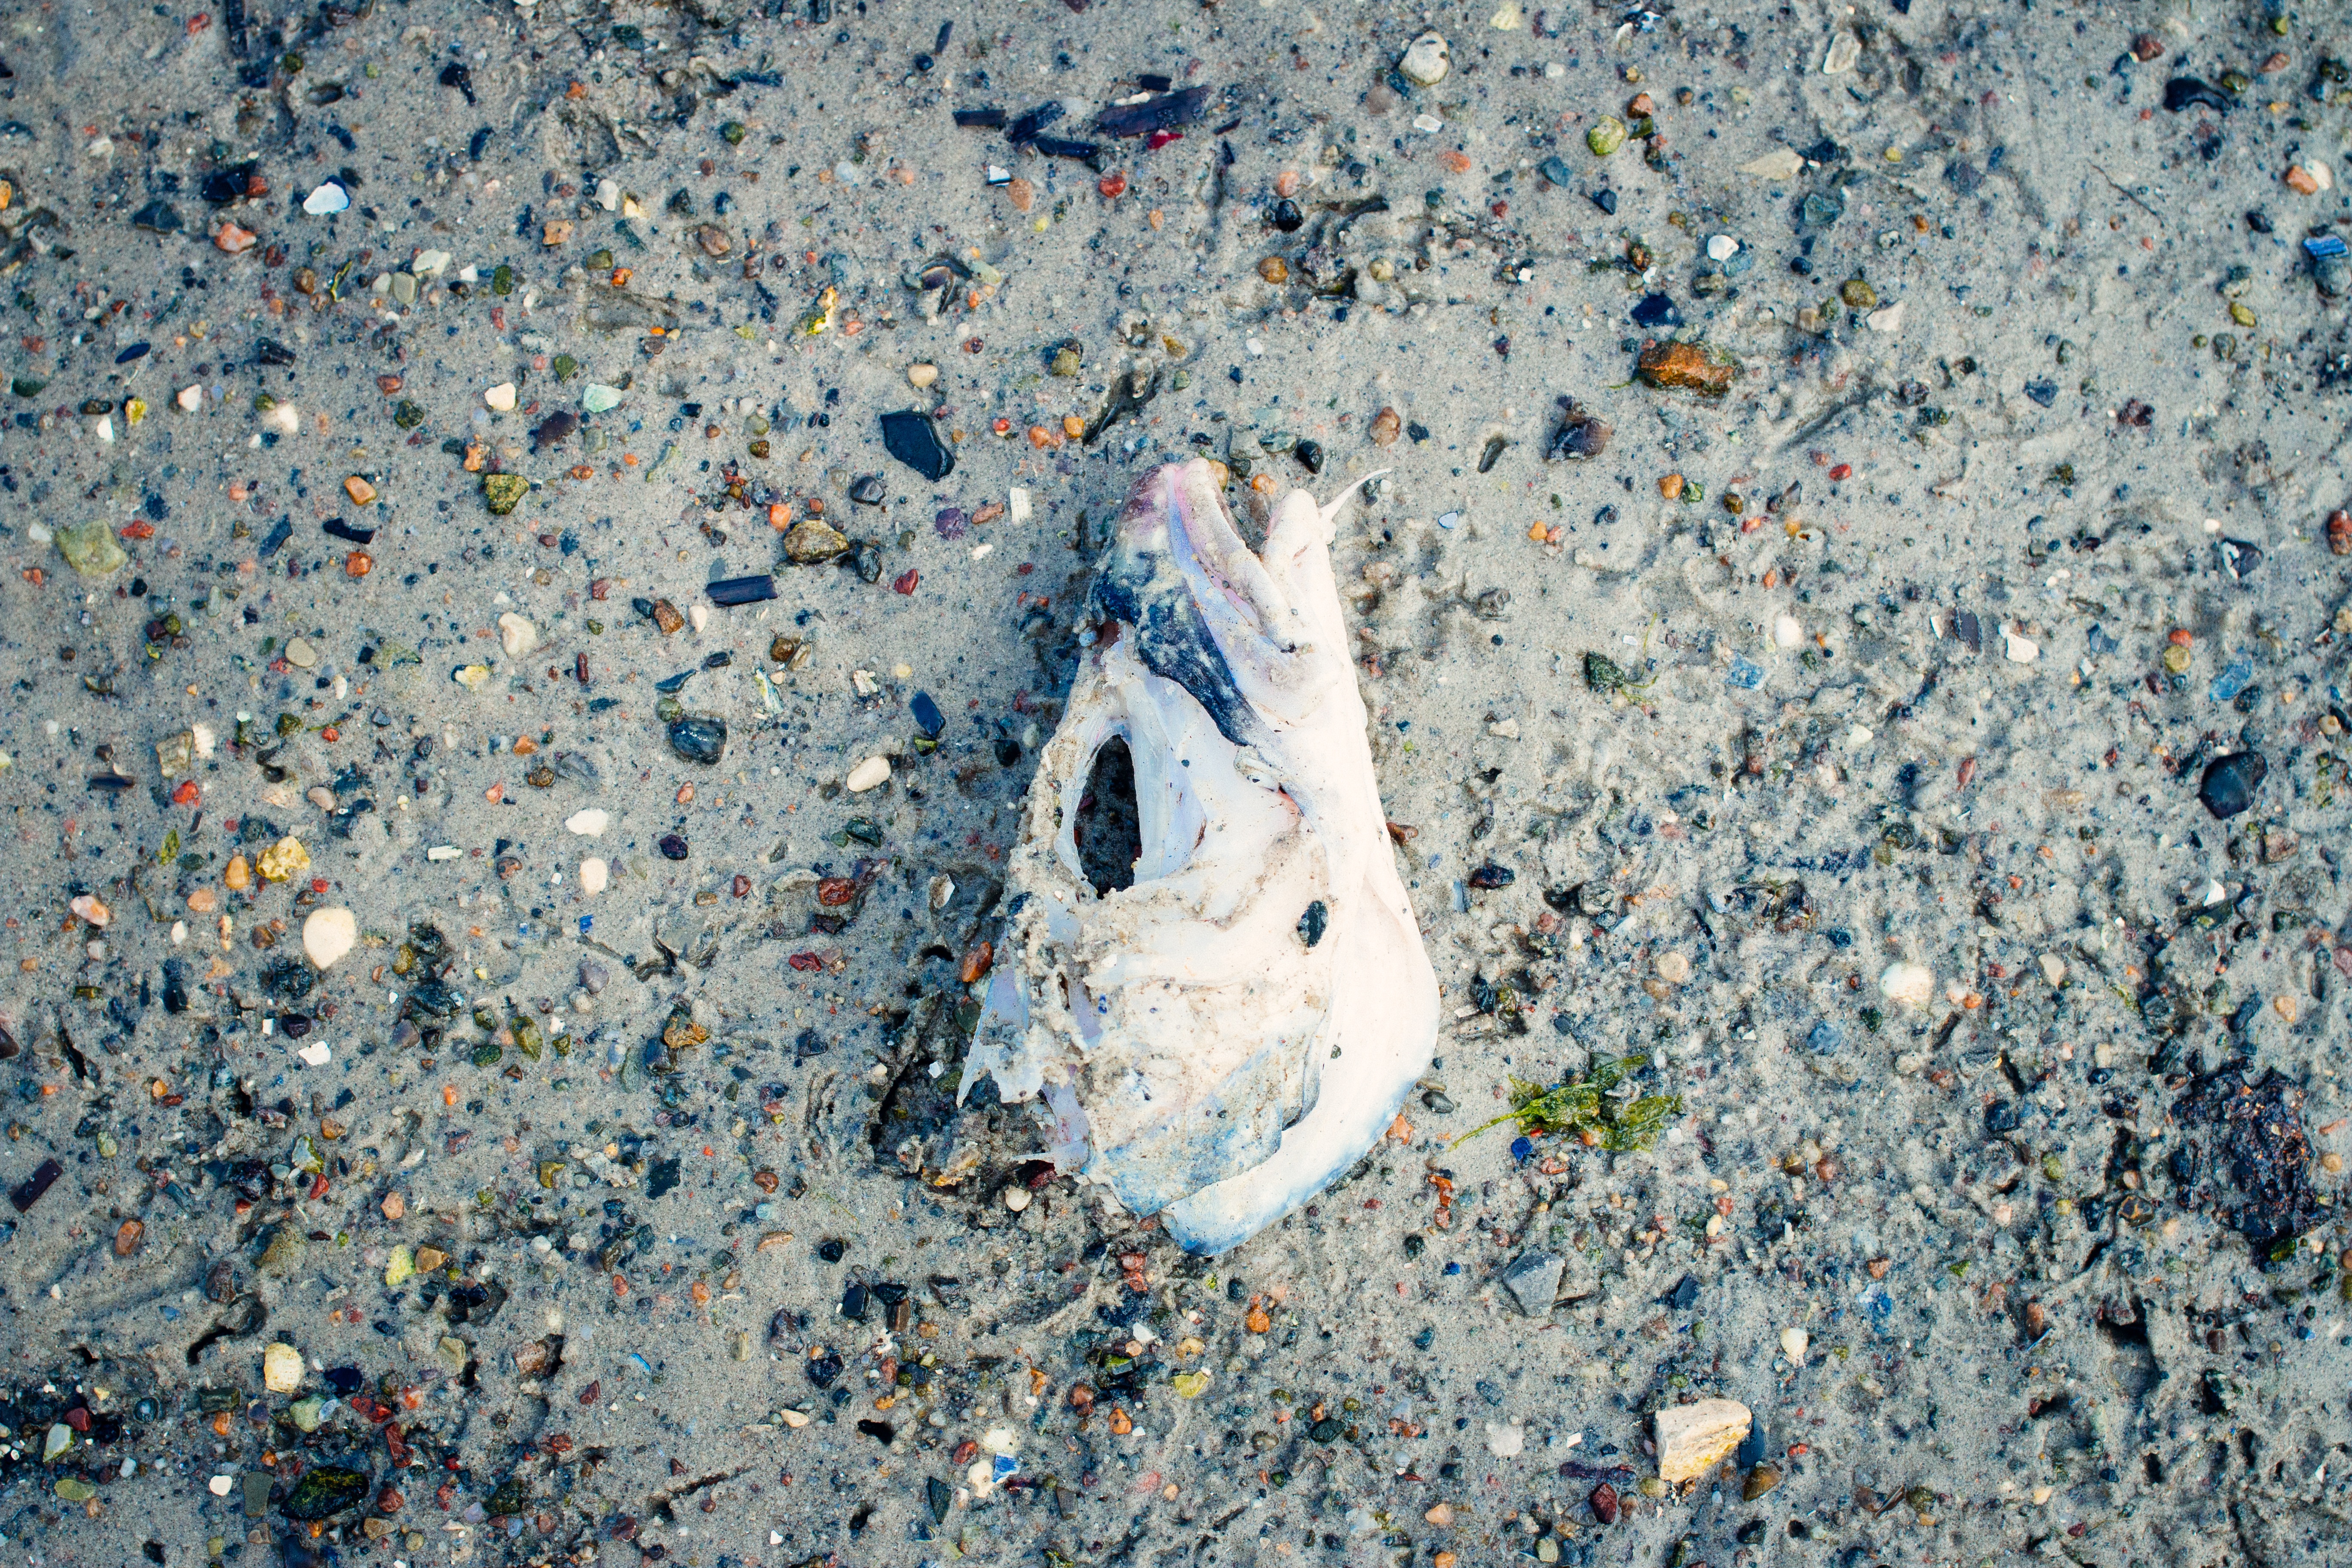
water, sand, rock, leaf, blue, material